Catmose College

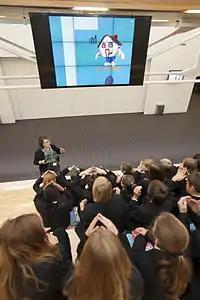
Catmose College students learning French on the Hellerup

In 2009, the college in partnership with Rutland County Council started construction of a £23m new campus, which opened in 2011. The new building, designed by Jonathan Ellis Miller, combines a 900-pupil academy, Sure Start centre, sports building, outdoor pitches, and a learning disability resource centre.